Green brothers

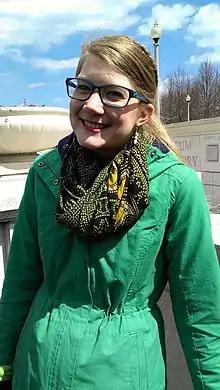
Emily Graslie, host of "The Brain Scoop"

Additionally, Hank Green helped Emily Graslie to launch "The Brain Scoop", in early 2013. The channel focuses on taxidermy, biology, and natural history. Prior to the channel's launch, Hank Green featured Graslie giving a tour of the University of Montana's Philip L. Wright Zoological Museum on one of his Vlogbrothers videos. Green's fans positively responded to video, suggesting for Graslie to host her own channel, leading Green to e-mail Graslie with an offer to assist her in the launch of this channel. Green later announced that the channel would launch in January 2013, helping the channel to spike to 20,000 subscribers prior to its first upload. The channel would upload videos from Montana, until Graslie became employed at Chicago's Field Museum of Natural History. In December 2014, the brothers sold the channel, for an undisclosed amount, to the Chicago-based museum. Regarding this transaction, Hank stated, "We helped create "The Brain Scoop" with Emily and Michael Aranda of our studio because she was just so passionate and enthusiastic about science, history, and her work. I am so proud and pleased that "The Brain Scoop" and Emily have found what is absolutely their best possible home."